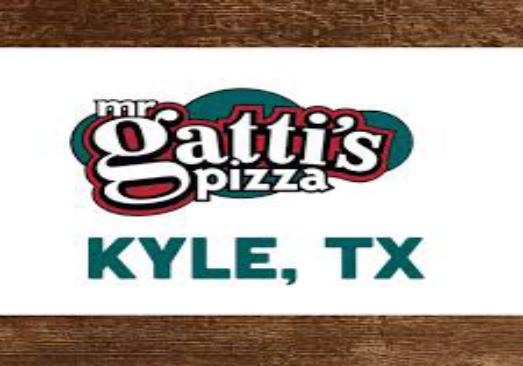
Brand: Gatti's Pizza
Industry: Food